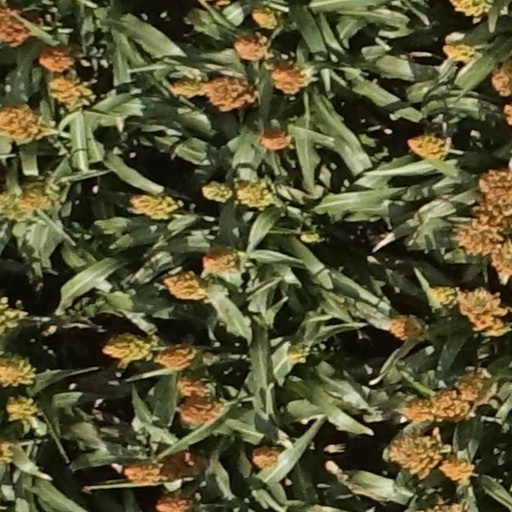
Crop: sorghum